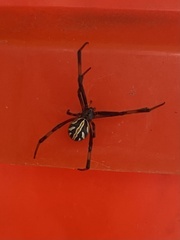
Species: Lactrodectus_hesperus